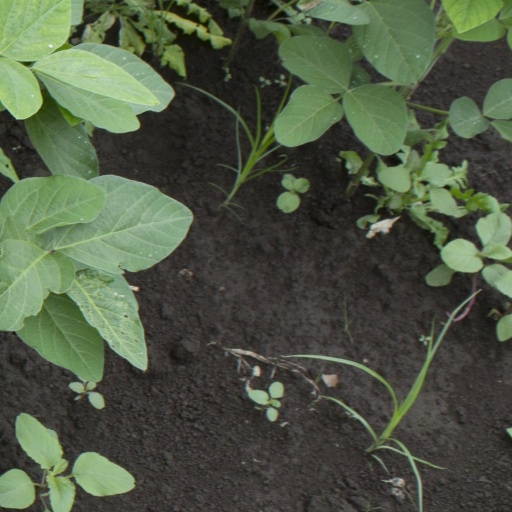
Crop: soybean